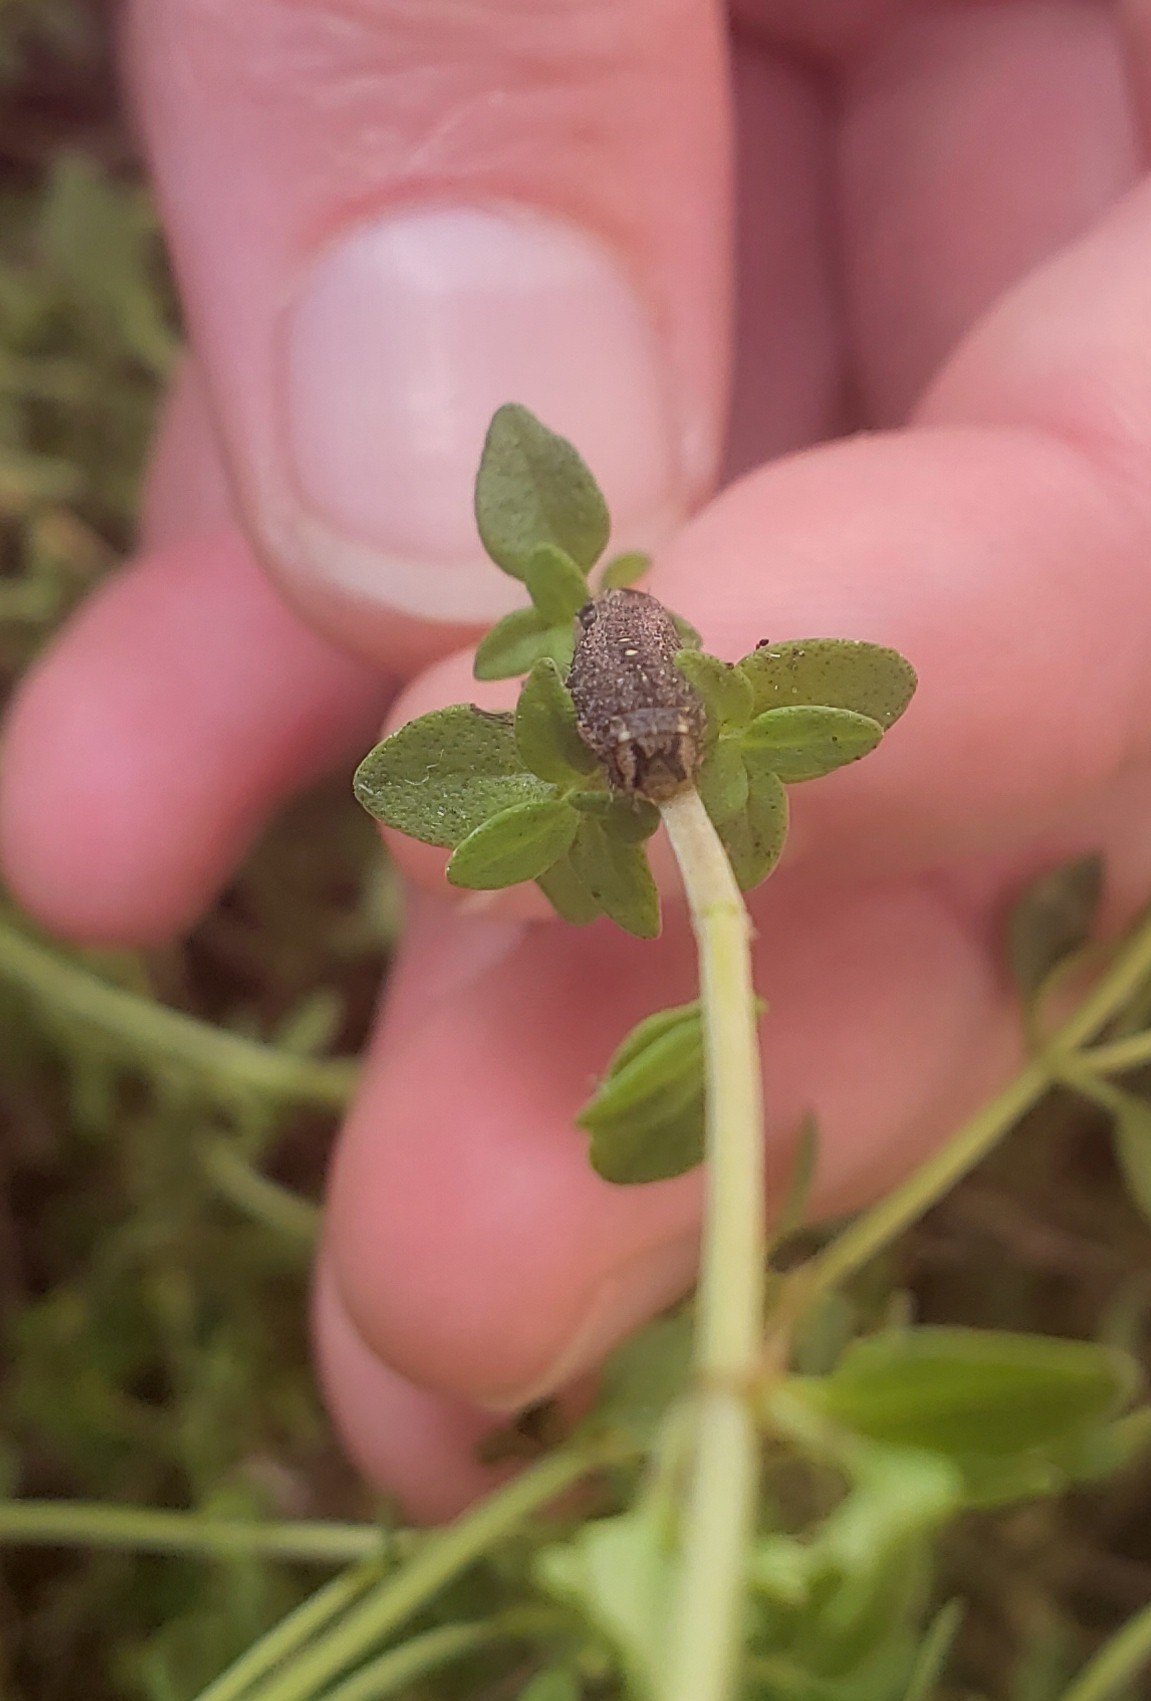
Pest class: cutworms